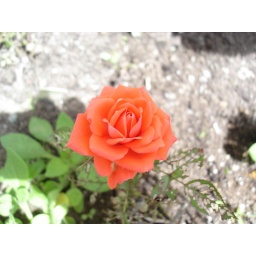
orange mini roses in my flower garden